Ray Cooper

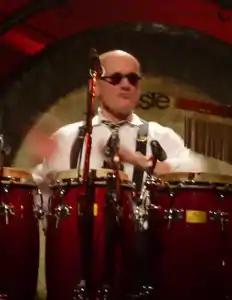
Cooper on tour with Elton John in January 2010 at a concert in Hawaii

Raymond Cooper (born 19 September 1947) is an English musician who has worked as a session and road-tour percussionist. During his career, Cooper has worked and toured with numerous musically diverse bands and artists including Elton John (as a duo and as a member of his band), Harry Nilsson, Billy Joel, George Harrison, Paul McCartney, Ringo Starr, Pink Floyd, The Rolling Stones, Eric Clapton, Mark Knopfler, David Gilmour, Roger Waters and Art Garfunkel. Cooper absorbed the influence of rock drummers from the 1960s and 1970s such as Ginger Baker, Carmine Appice and John Bonham.